Peter Păduraru

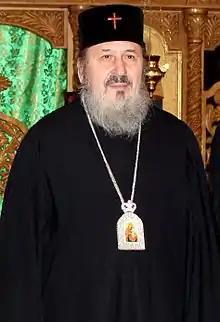
Păduraru in 2014

Petru Păduraru (born Ion Chirilovici Păduraru ; October 24, 1946) is a Moldovan Eastern Orthodox prelate and the current Metropolitan of Bessarabia within the Romanian Orthodox Church.